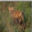
Label: fox